Playthings of Desire

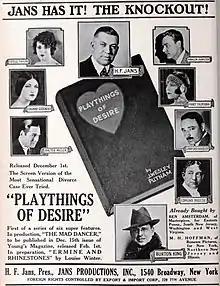
Advertisement

Playthings of Desire is a 1924 American silent melodrama film produced and directed by Burton L. King and starring Estelle Taylor.